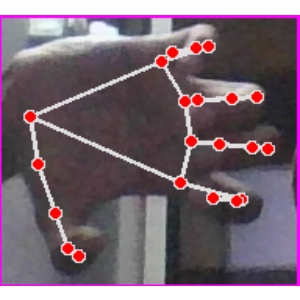
अक्षर: त